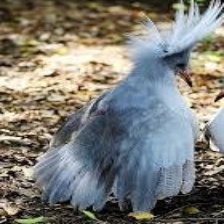
Species: KAGU
Scientific name: RHYNOCHETOS JUBATUS